The Fairfax Millions

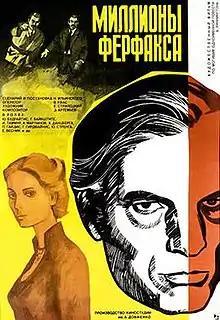

The Fairfax Millions is a 1980 Soviet detective film directed by Nikolai Ilinsky based on Alan Winnington's novel of the same name.